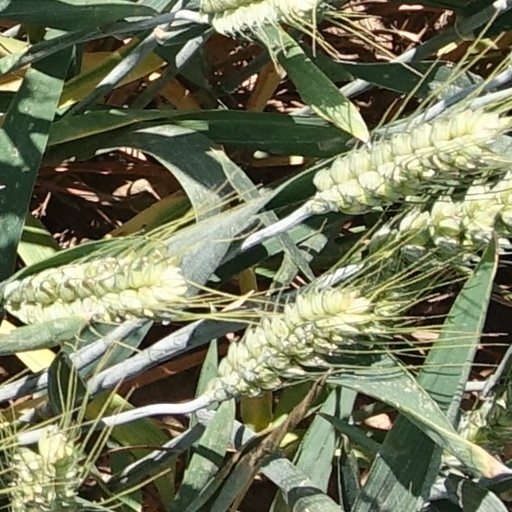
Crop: wheat